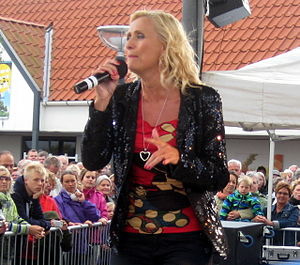
Lise Haavik
Lise Haavik i Blokhus, 2012
Lise Haavik er en dansk-norsk sanger, bedst kendt for at repræsentere Danmark i Bergen under Eurovision Song Contest i 1986. Hun var også velkendt i sit hjemland for sit arbejde i duoen Trax sammen med sin mand John Hatting.